The Maidstone Studios

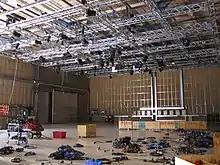
Maidstone Studio 1 is the largest on site at 12,000 sq ft

As of June 2023, The Maidstone Studios operates three studios and a backlot used for outdoor productions and audience holding space.